Barbara Jordan Career Center

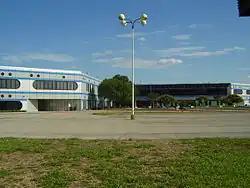
Barbara Jordan High School for Careers

Barbara Jordan Career Center, formerly Barbara Jordan High School for Careers, is a public vocational school center at 5800 Eastex Freeway (U.S. Highway 59) in Houston, Texas, United States. It is a part of the Houston Independent School District. Prior to July 1, 2018, the school served as its own self-contained secondary school. Since June 2018, Jordan is a regional career education hub for students enrolled at other HISD high schools. When it was its own high school it had a program for high school-aged deaf pupils.